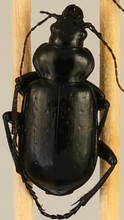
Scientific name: Calosoma affine
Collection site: Konza Prairie Agroecosystem NEON (KONA), plot KONA_007